Evgeny Gradovich

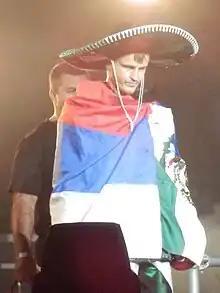
Gradovich in 2016

Evgeny Pavlovich Gradovich (born 7 August 1986) is a Russian former professional boxer who competed from 2010 to 2017, and held the IBF featherweight title from 2013 to 2015.